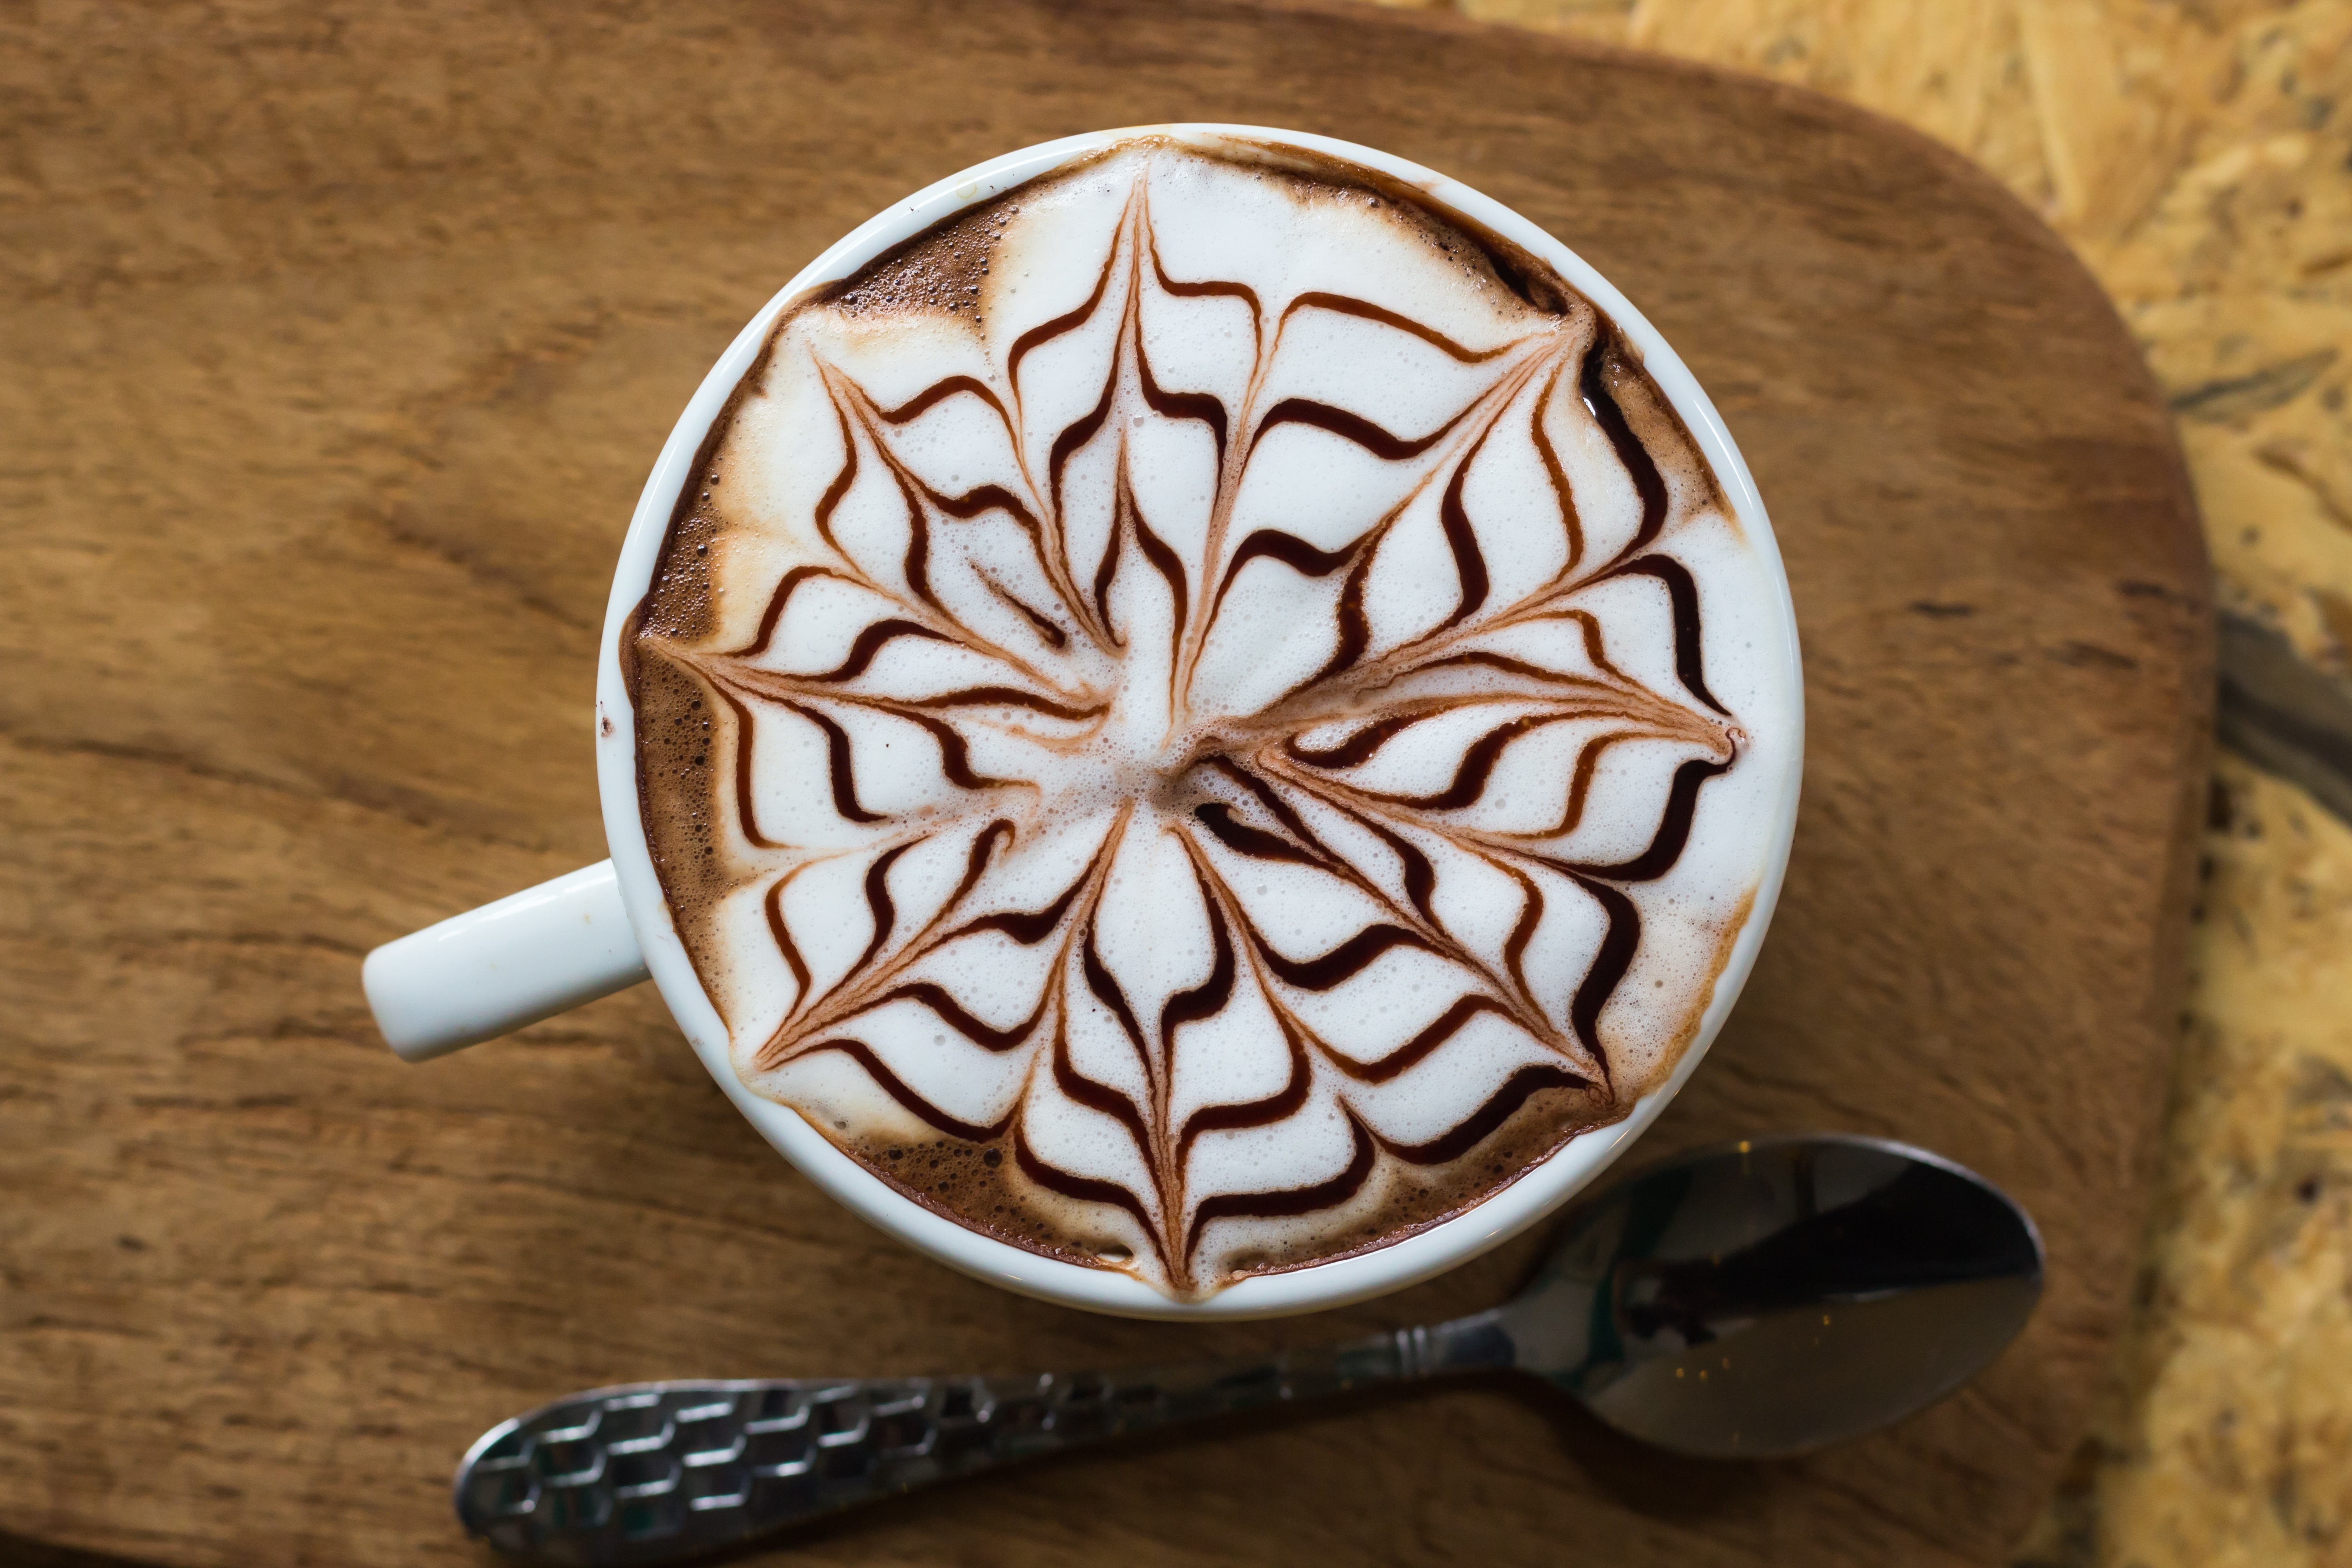
coffee, sweet, cup, cappuccino, pattern, food, relax, beverage, drink, milk, coffee cup, delicious, smile, bubble, in the morning, art, happy, holidays, bright, hot, pretty, carving, viewpoint, fragrant, mellow, flavor, of the blank, do the job, velvety, mild